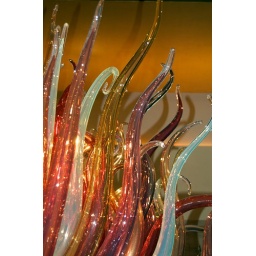
Fontana di vetro rosso in Hotel in Venice Italy, Murano red blowed glass with gold